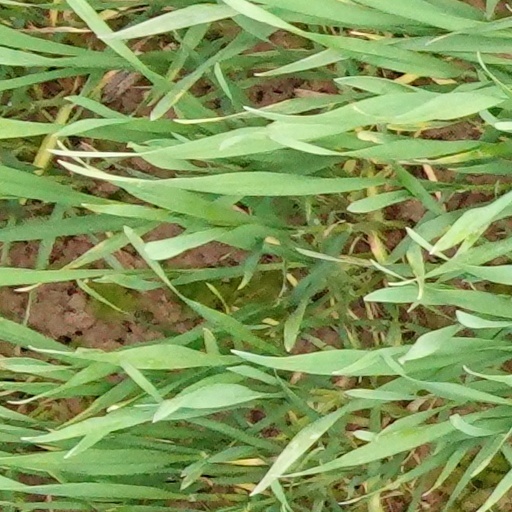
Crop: wheat